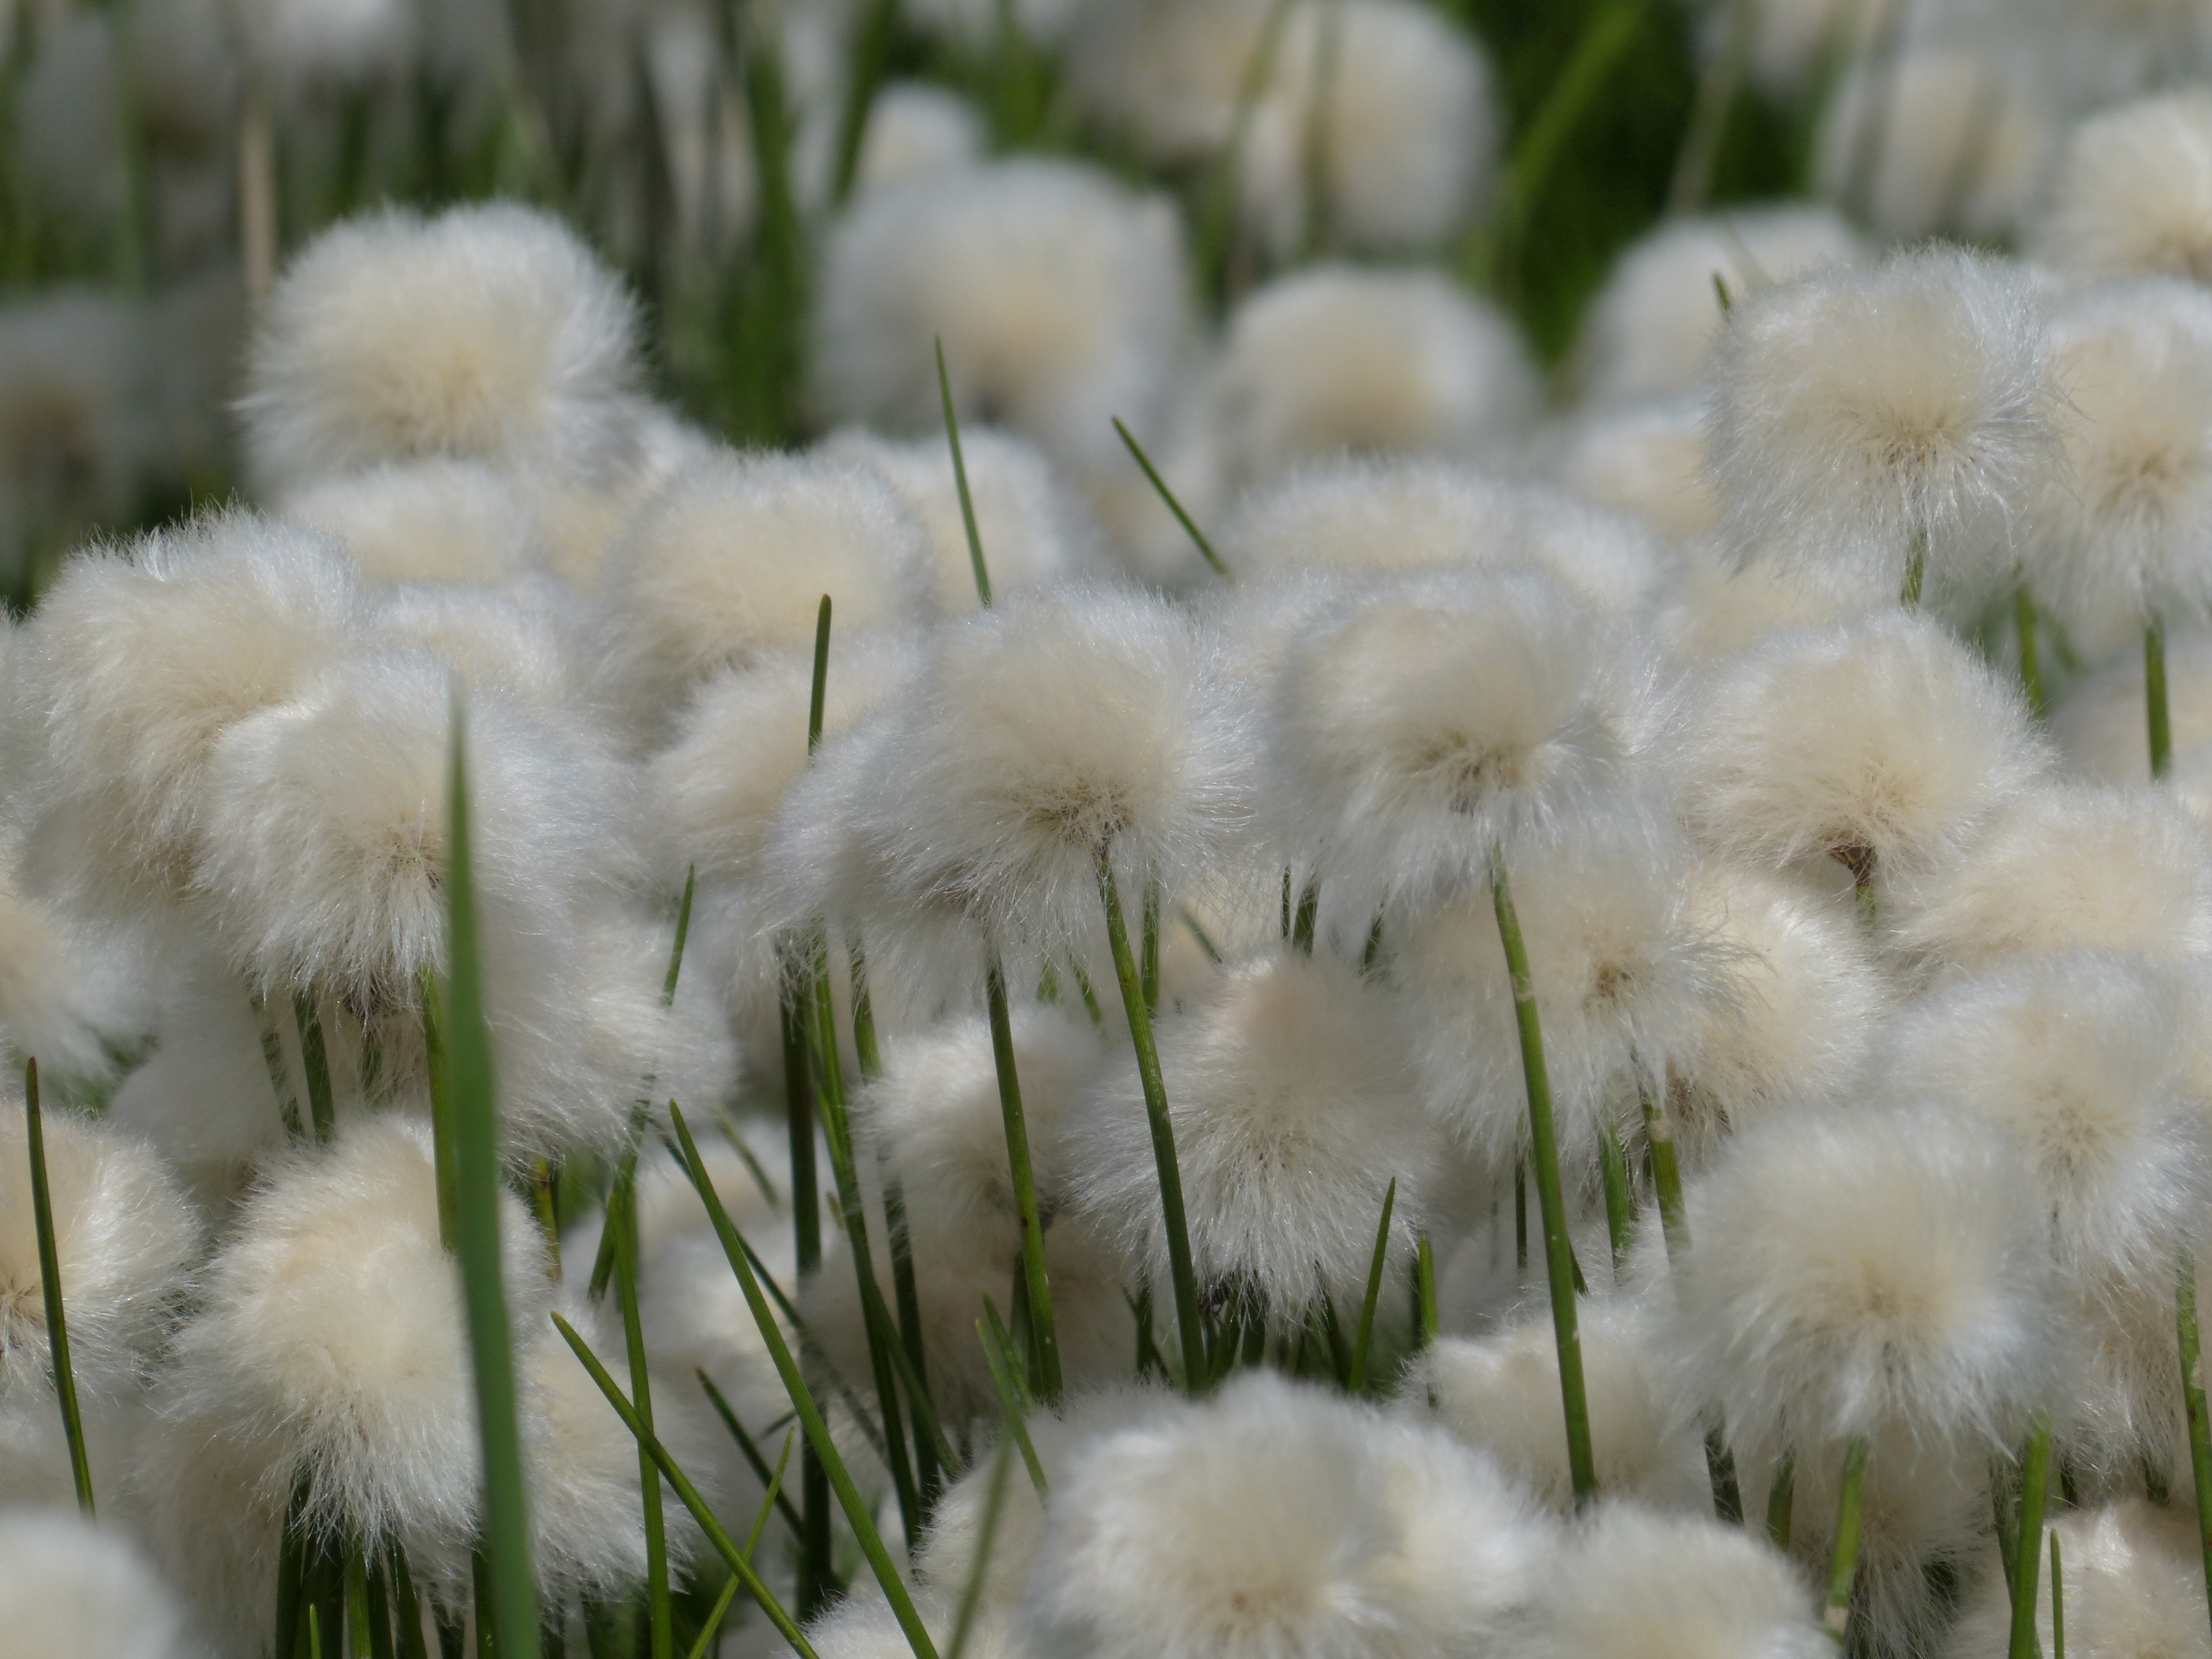
nature, grass, plant, white, meadow, flower, frost, green, fluffy, flora, close up, cottongrass, hairy, fruits, soft, macro photography, woolly, flowering plant, daisy family, cyperaceae, eriophorum, wool schopf, alpine cottongrass, grass family, land plant, cotton balls, scheuchzers cottongrass, eriophorum scheuchzeri, sour grass greenhouse, moorstandort, flower sleeve threads, fruchtender state